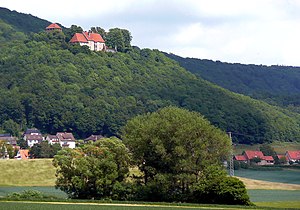
Grevskabet Schaumburg / Historie
Schaumburg Slot ved floden Weser.
Grevskabet Schaumburg, indtil omkring 1485 kendt som Schauenburg, var et grevskab i Det tysk-romerske rige. Dets område lå i den centrale del af den nuværende tyske delstat Niedersachsen og er mere eller mindre sammenfaldende med den nuværende landkreis Landkreis Schaumburg.